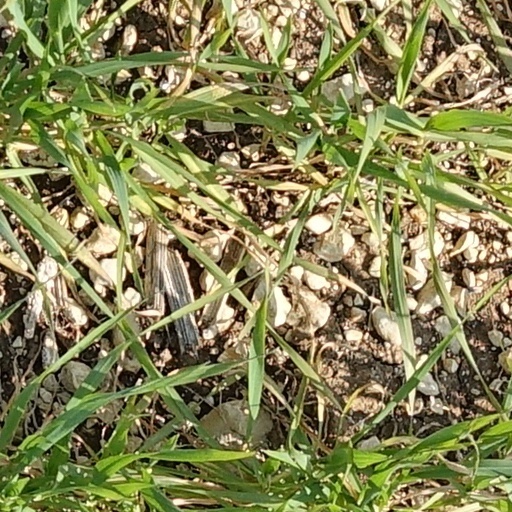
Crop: wheat